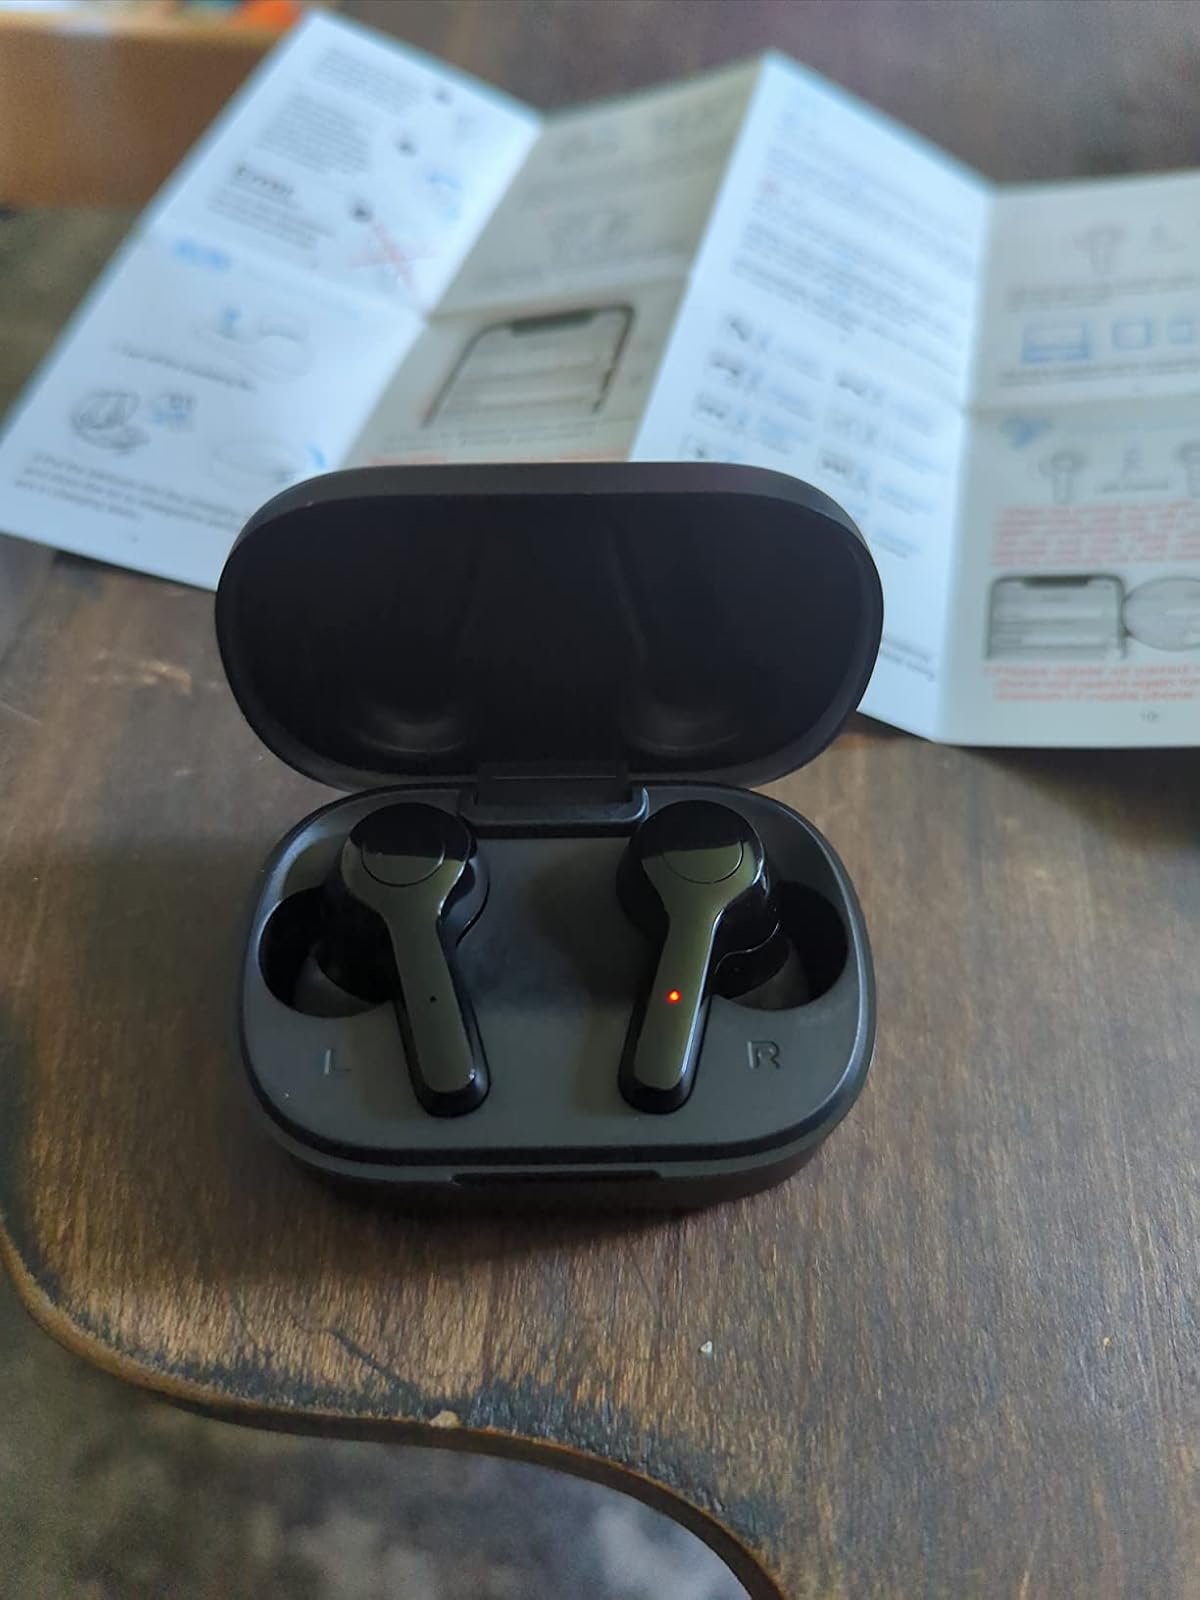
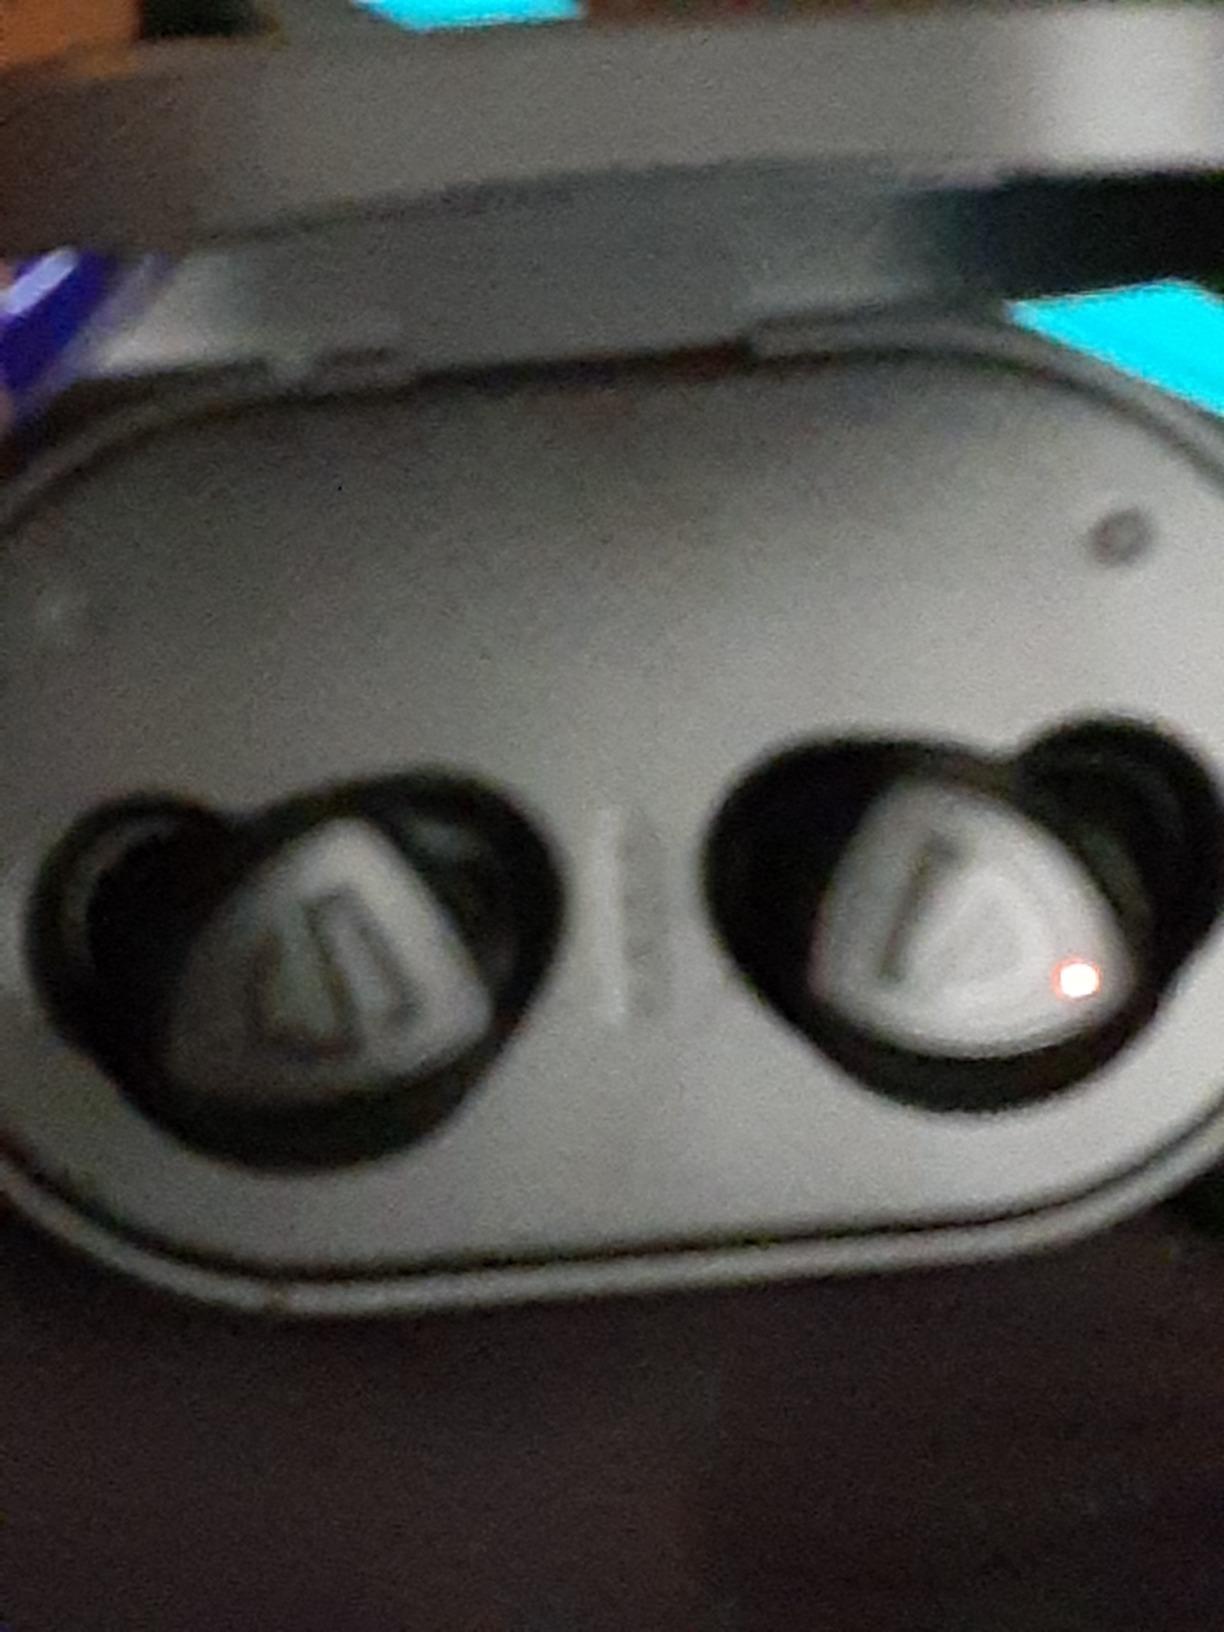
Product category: earbuds
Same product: no